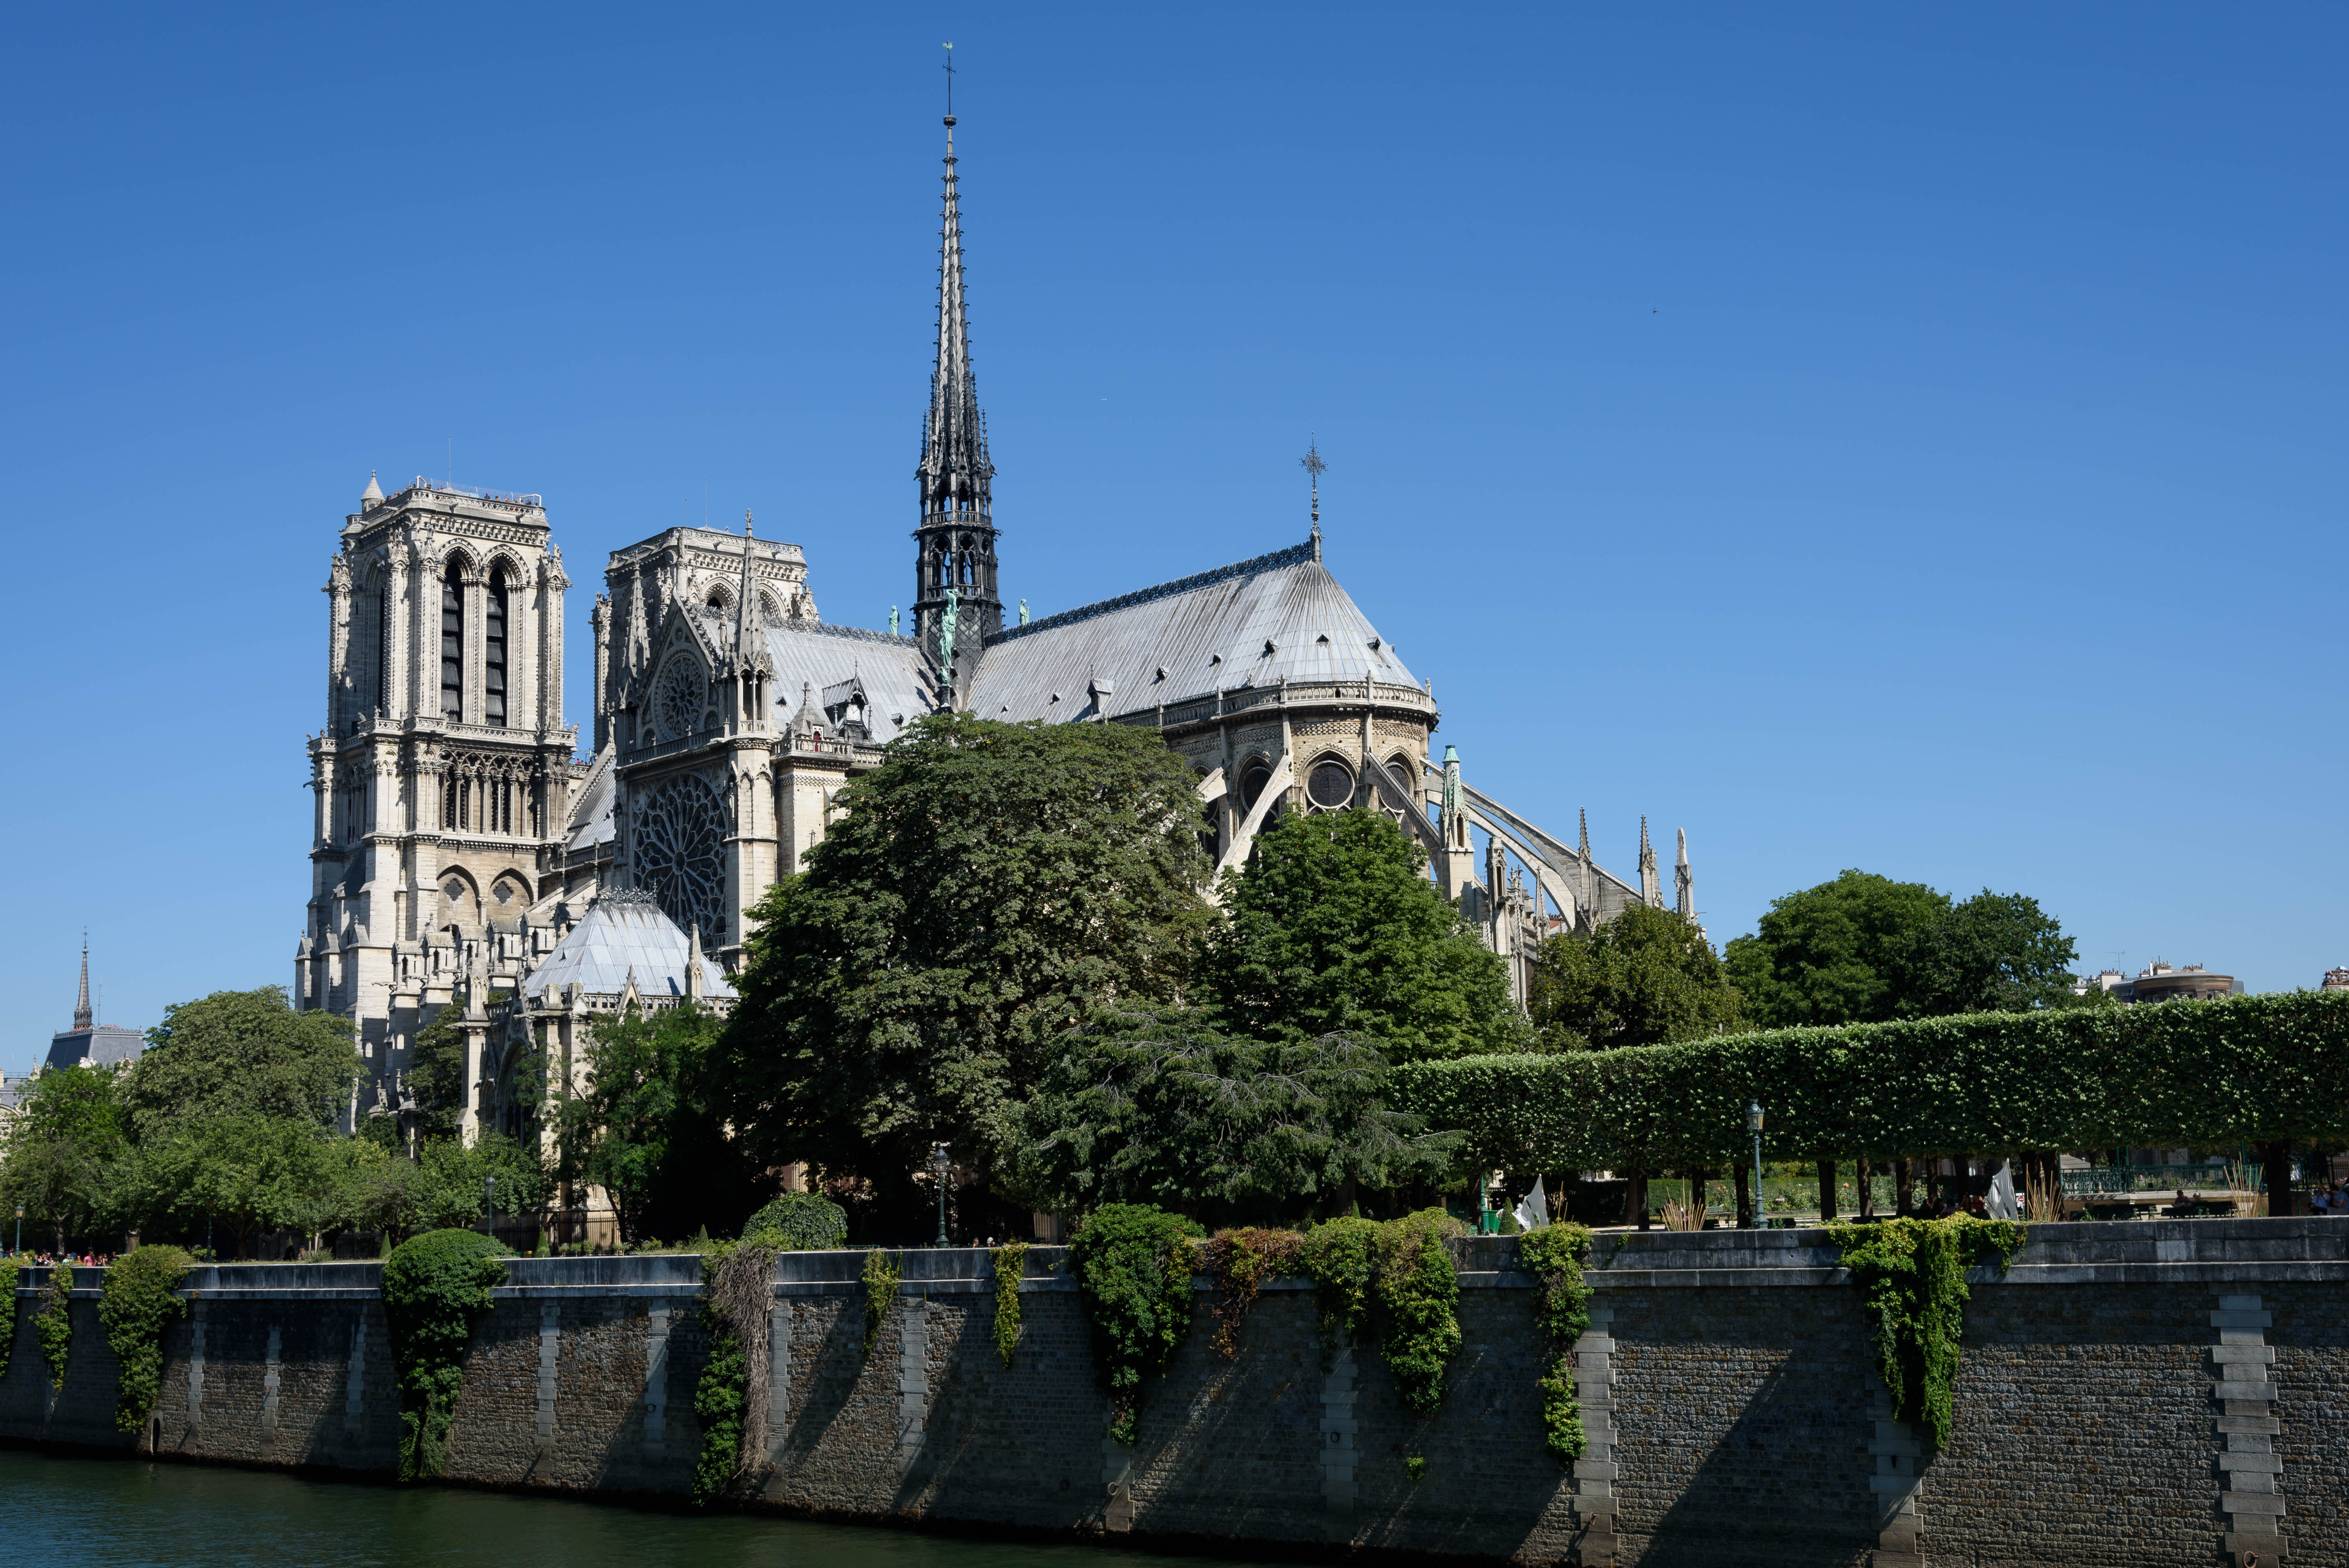
building, chateau, palace, paris, river, flying, france, castle, landmark, cathedral, nikon, tourism, waterway, place of worship, places, 2015, seine, monastery, d750, ledefrance, notre, dame, buttresses, estate, tours, historic site